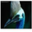
Label: bird